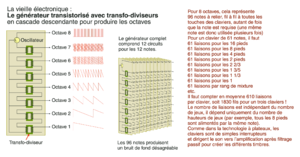
L'orgue électronique est un instrument de musique pourvu d'un ou plusieurs claviers manuels, produisant les sons à l'aide de circuits électroniques.